Sam Okuayinonu

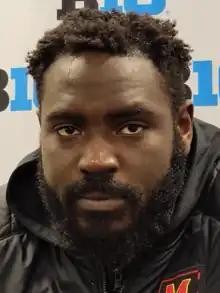
Okuayinonu in 2021

Sam Okuayinonu (born May 1, 1998) is a Liberian professional American football defensive end for the San Francisco 49ers of the National Football League (NFL). He played college football for the Maryland Terrapins, and signed as undrafted free agent with the Tennessee Titans in 2022.